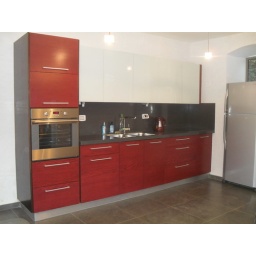
Modern kitchen built in microwave, oven, glass hob. Large fridge freezer has ice maker. Dishes, cutlery and pots and pans.